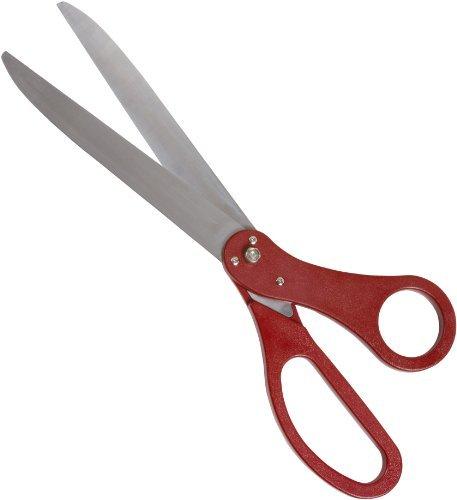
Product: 25" Ceremony Ribbon Cutting Scissors by Allures & Illusions
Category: Toys & Games | Novelty & Gag Toys
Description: Great for a prop at a ribbon cutting ceremony.
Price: $29.99
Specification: ASIN:B00G5FENIO|ShippingWeight:2.45pounds(Viewshippingratesandpolicies)|DomesticShipping:ItemcanbeshippedwithinU.S.|InternationalShipping:ThisitemcanbeshippedtoselectcountriesoutsideoftheU.S.LearnMore|DateFirstAvailable:October24,2013